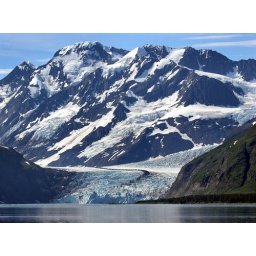
A glacier running from the mountains to the water, taken in Prince William Sound, Alaska.